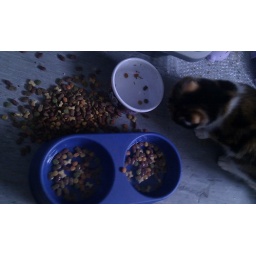
hole(made by cat3) in biscuit bag, completely missed food bowl &amp;amp; filled water bowls and floor D: D: